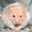
Label: hamster